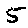
Label: 5